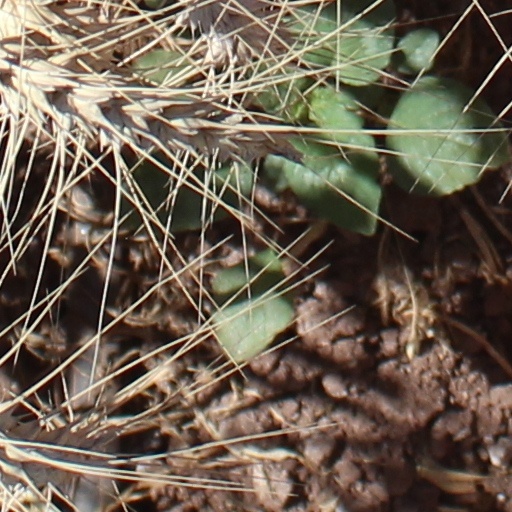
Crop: wheat